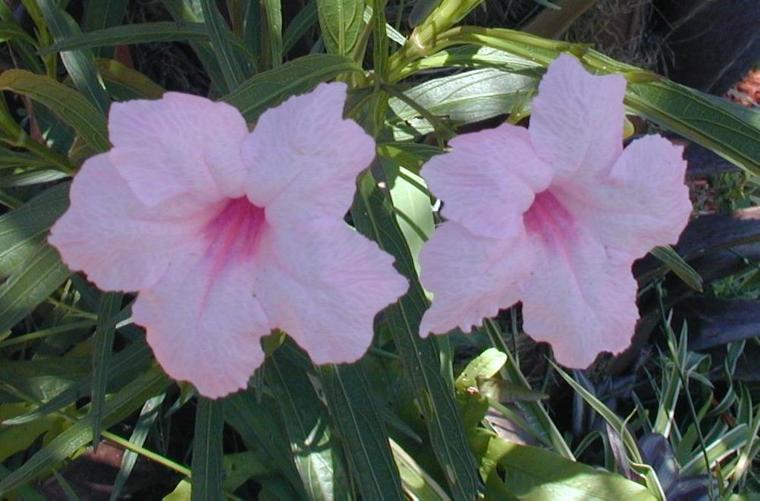
Label: mexican petunia